Cyril Stanley Smith

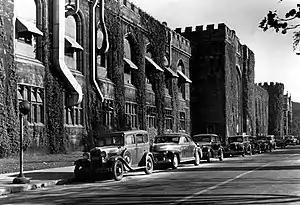
The Institute for the Study of Metals was located in the old Stagg Field until 1951

After the war Smith founded the Institute for the Study of Metals at the University of Chicago, the first interdisciplinary academic organization devoted to the study of metals in the United States. He considered it "a natural outgrowth of the close association of metallurgists with chemists and physicists on the Manhattan Project." He developed methods for deriving the three-dimensional shapes of the crystalline structures of metals from the two-dimensional microscope images of the grains of the metals. He also studied the propagation of induced phase changes in metals. He was fascinated by the details of faults and grain boundaries in metals, and developed theoretical models of them. Perhaps his most influential paper was on "Grain Shapes and Other Metallurgical Applications of Topology" (1952), an explanation of metallic microstructure. He was awarded a Guggenheim Fellowship in 1955 to study the History of Science and Technology.